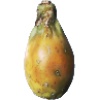
Label: cactus_fruit